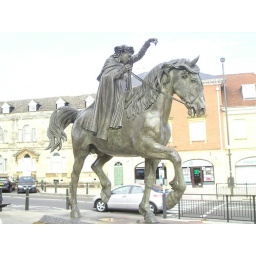
To see a fine lady upon a white horse ...